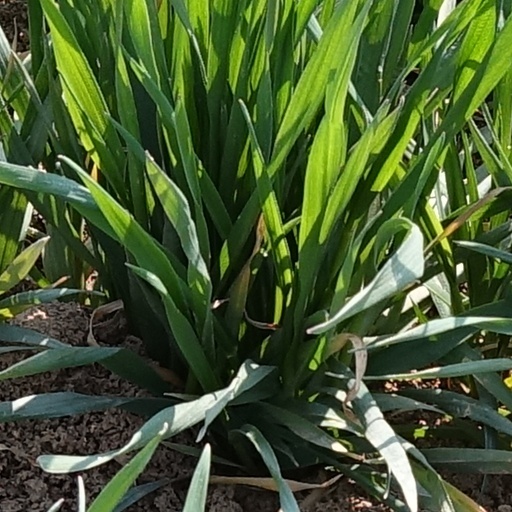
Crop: wheat